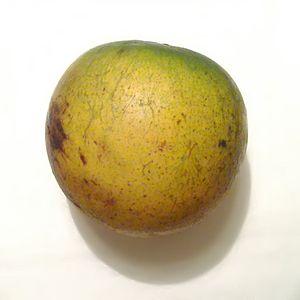
L’abiu est un fruit tropical originaire d'Amazonie.